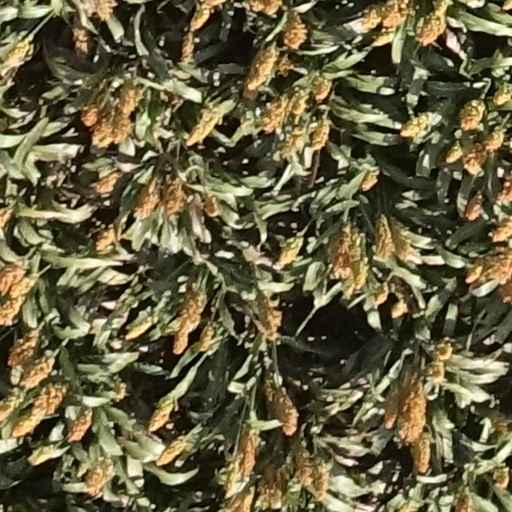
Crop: sorghum